Battle of Haman

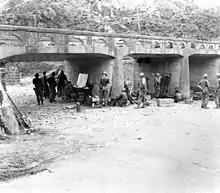
The 27th Infantry's command post beneath a bridge near Haman.

Before dawn on September 5, a KPA force of two companies moved against Haman again. A part of this force approached the hill at the western edge of Haman, where H Company was posted as security for the 24th Regiment command post situated at its base. Most of the H Company men left their post without firing a shot, abandoning two new machine guns. KPA captured the guns and opened fire on the regimental command post. A small group of KPA infiltrated into Haman within of the command post, where members of the Intelligence and Reconnaissance Platoon drove them off in a grenade battle.